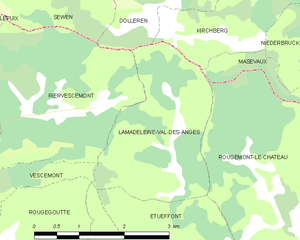
Carte des communes françaises Lamadeleine-Val-des-Anges